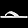
Label: Sandal